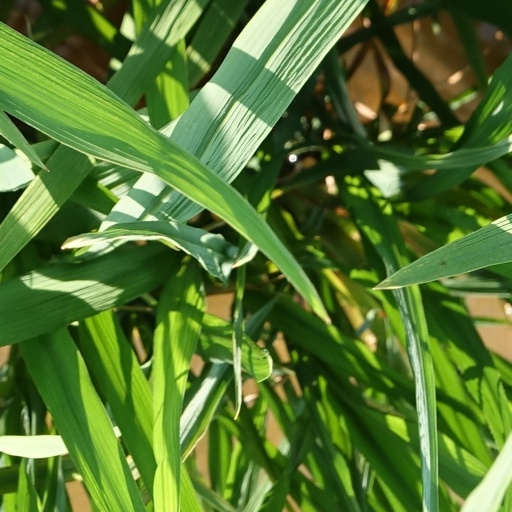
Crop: rice